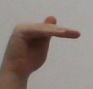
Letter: khaa